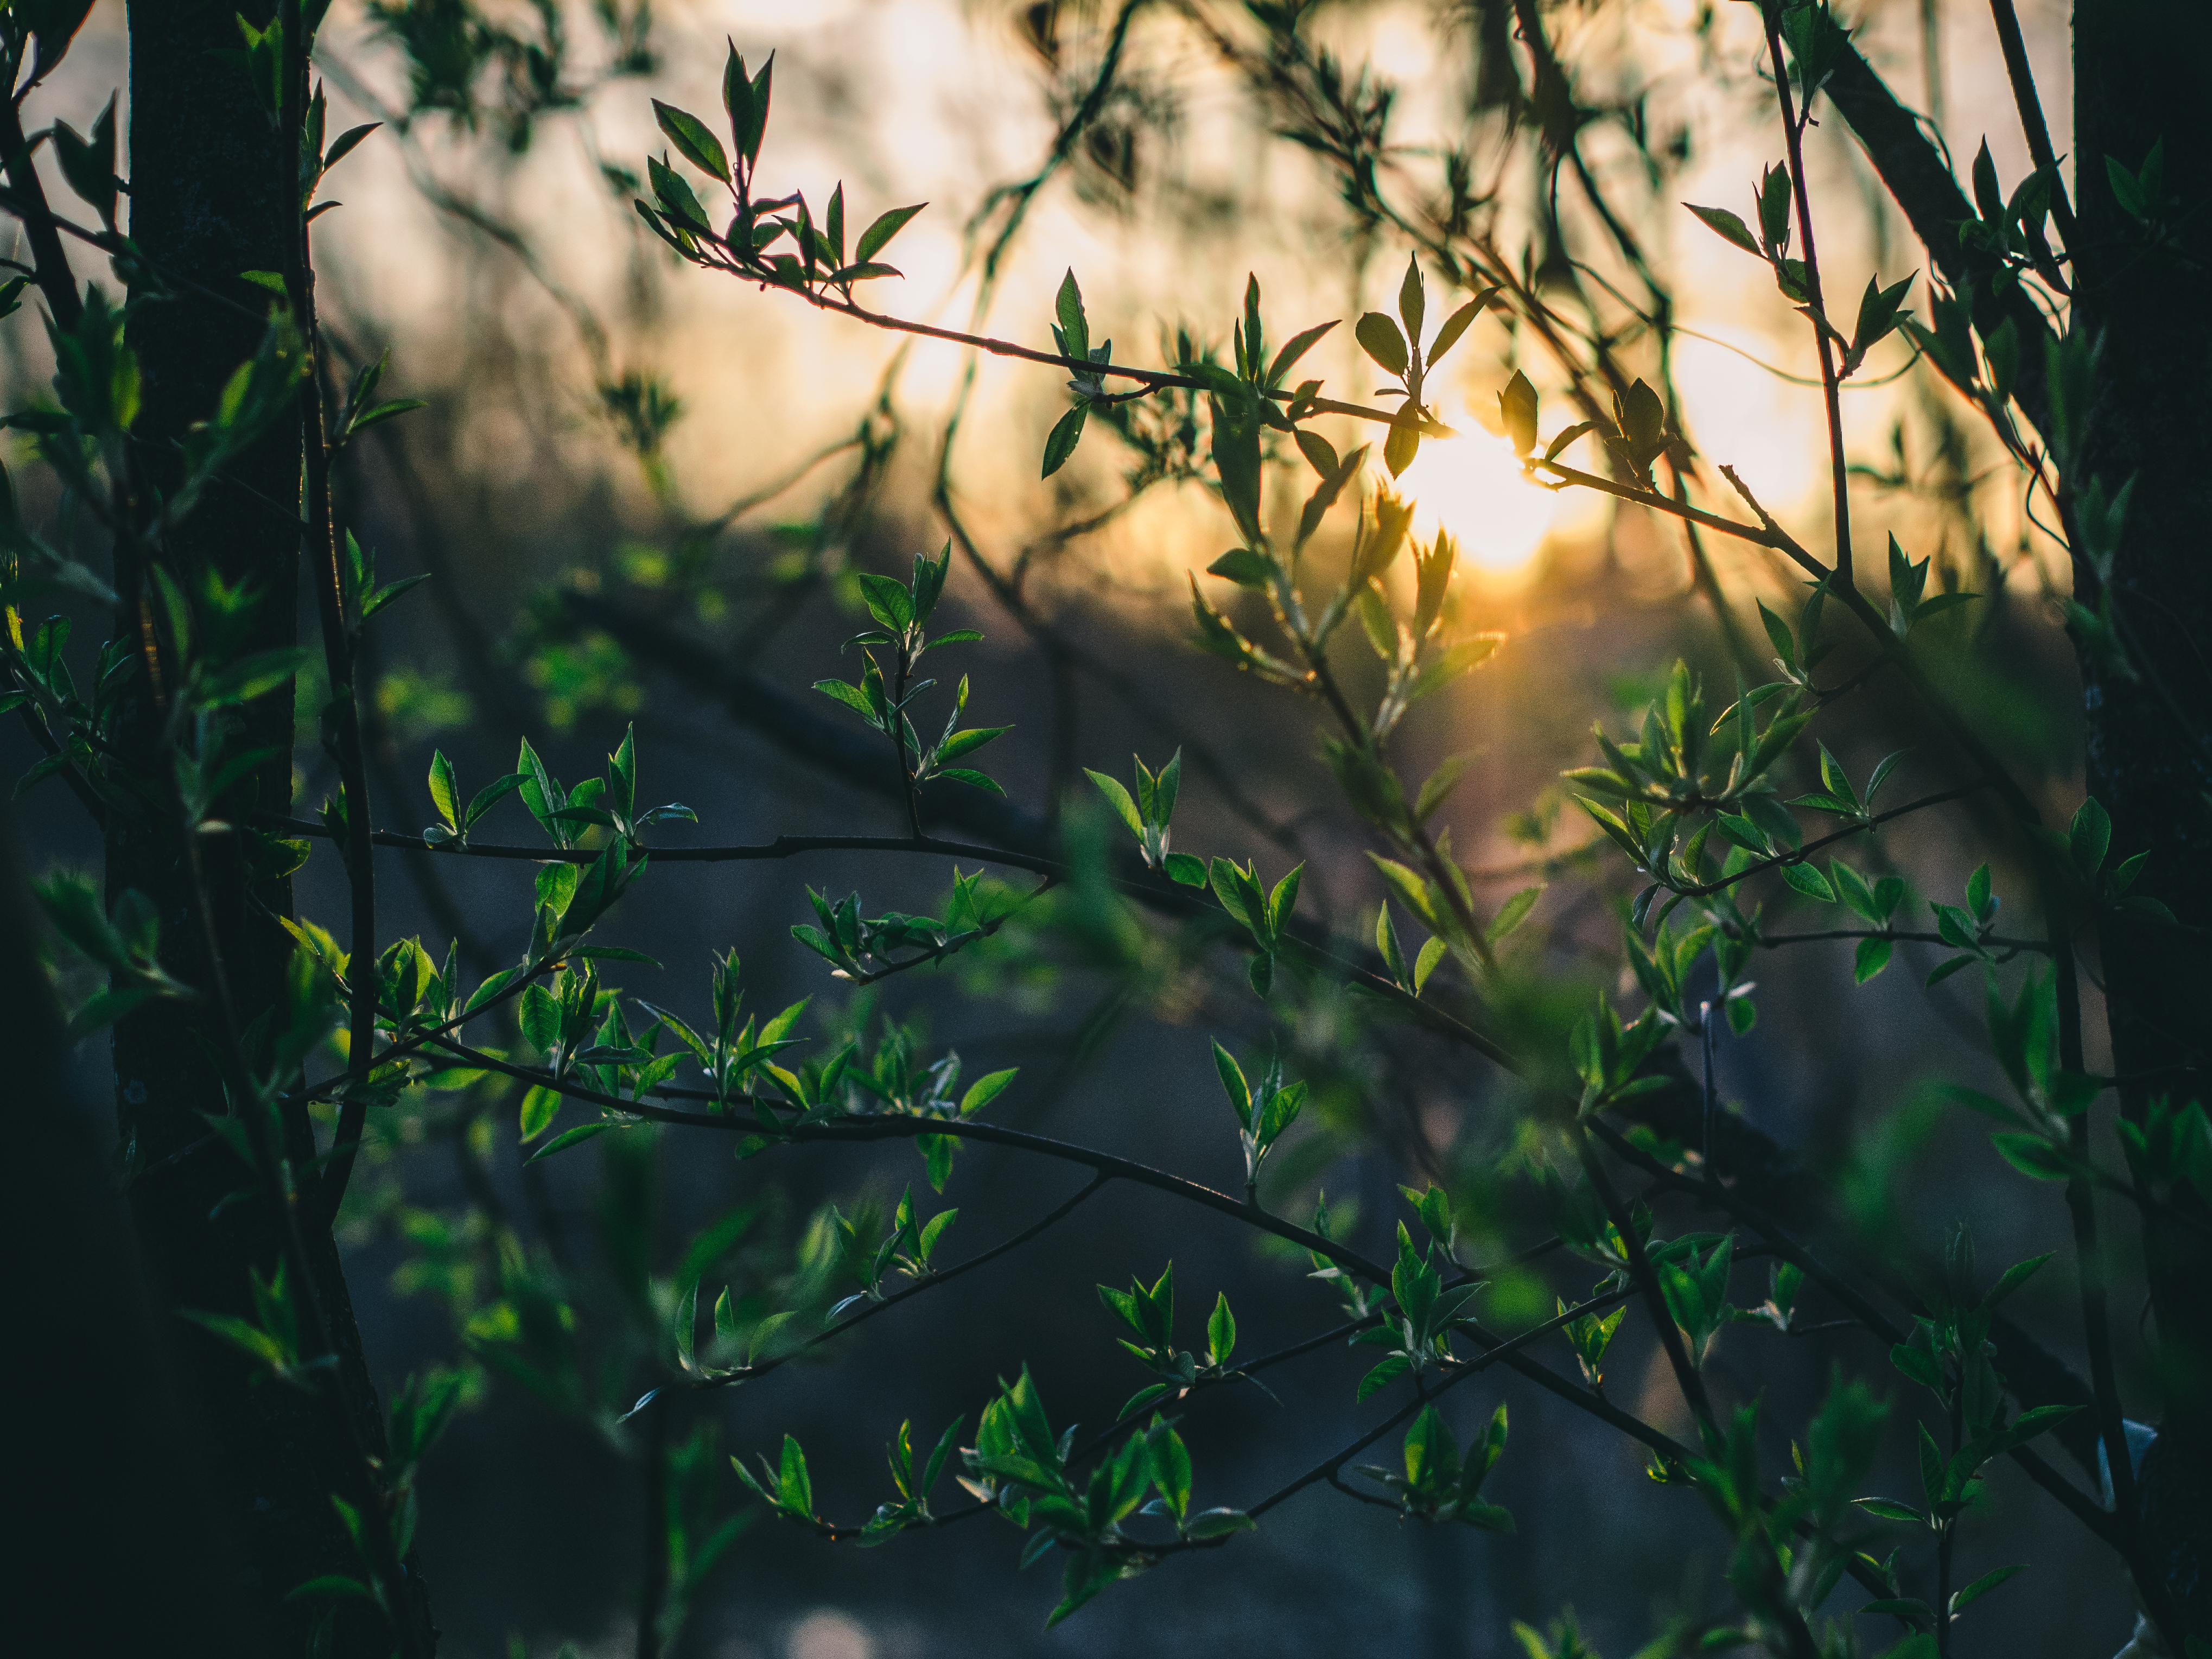
tree, nature, forest, grass, branch, light, plant, sky, sun, sunset, sunlight, morning, leaf, flower, green, jungle, autumn, darkness, botany, flora, trees, leaves, woods, rainforest, branches, woodland, habitat, natural environment, atmospheric phenomenon, plant stem